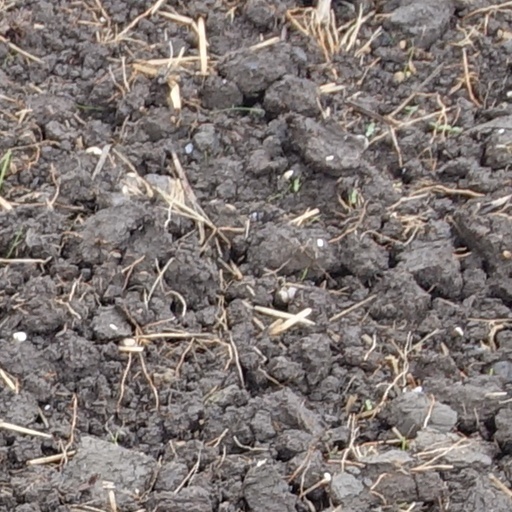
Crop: wheat